HMS Phoenix (1895)

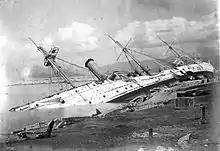
HMS "Phoenix" foundered alongside a coaling pier in Hong Kong after a typhoon in 1906.

HMS "Phoenix" was a Royal Navy steel screw sloop, launched at Devonport in 1895. She saw action in China during the Boxer Rebellion, and later served on the Pacific Station. She had the misfortune to be alongside a coaling pier in Hong Kong on 18 September 1906 when a typhoon struck the colony. She foundered and became a total loss.